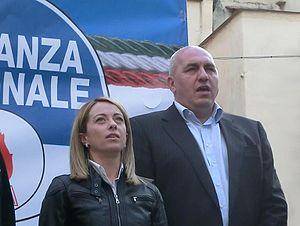
Giorgia Meloni, née le 15 janvier 1977 à Rome, est une femme politique italienne.